County Meath

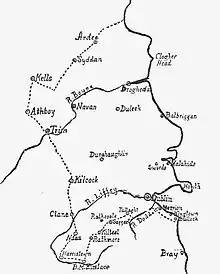
The Pale – According to Statute of 1488

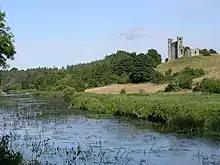
Tudor-era Dunmoe Castle

Following Mac Murchada's death in May 1171, Strongbow succeeded him as King of Leinster and, once again, Magnus joined the High-King's coalition army to oust the Normans, however, their forces were routed during an unsuccessful siege of Dublin. Fearing that Strongbow was growing too powerful and might set up his own independent kingdom in Ireland, Henry II of England landed in Ireland in October 1171 to establish control over both the Irish and the Normans. Henry's campaign in Ireland was largely successful and he managed to reign in the Normans as well as a few Irish kingdoms which also submitted to him. Most crucially, he retained the city of Dublin, and Baron Hugh de Lacy was made its bailiff. Henry's appointment of de Lacy was intended to act as a counterbalance to Strongbow. However, in order to achieve this, de Lacy would need a strong holding on Irish soil and it was decided that the Kingdom of Meath was to be granted to de Lacy.